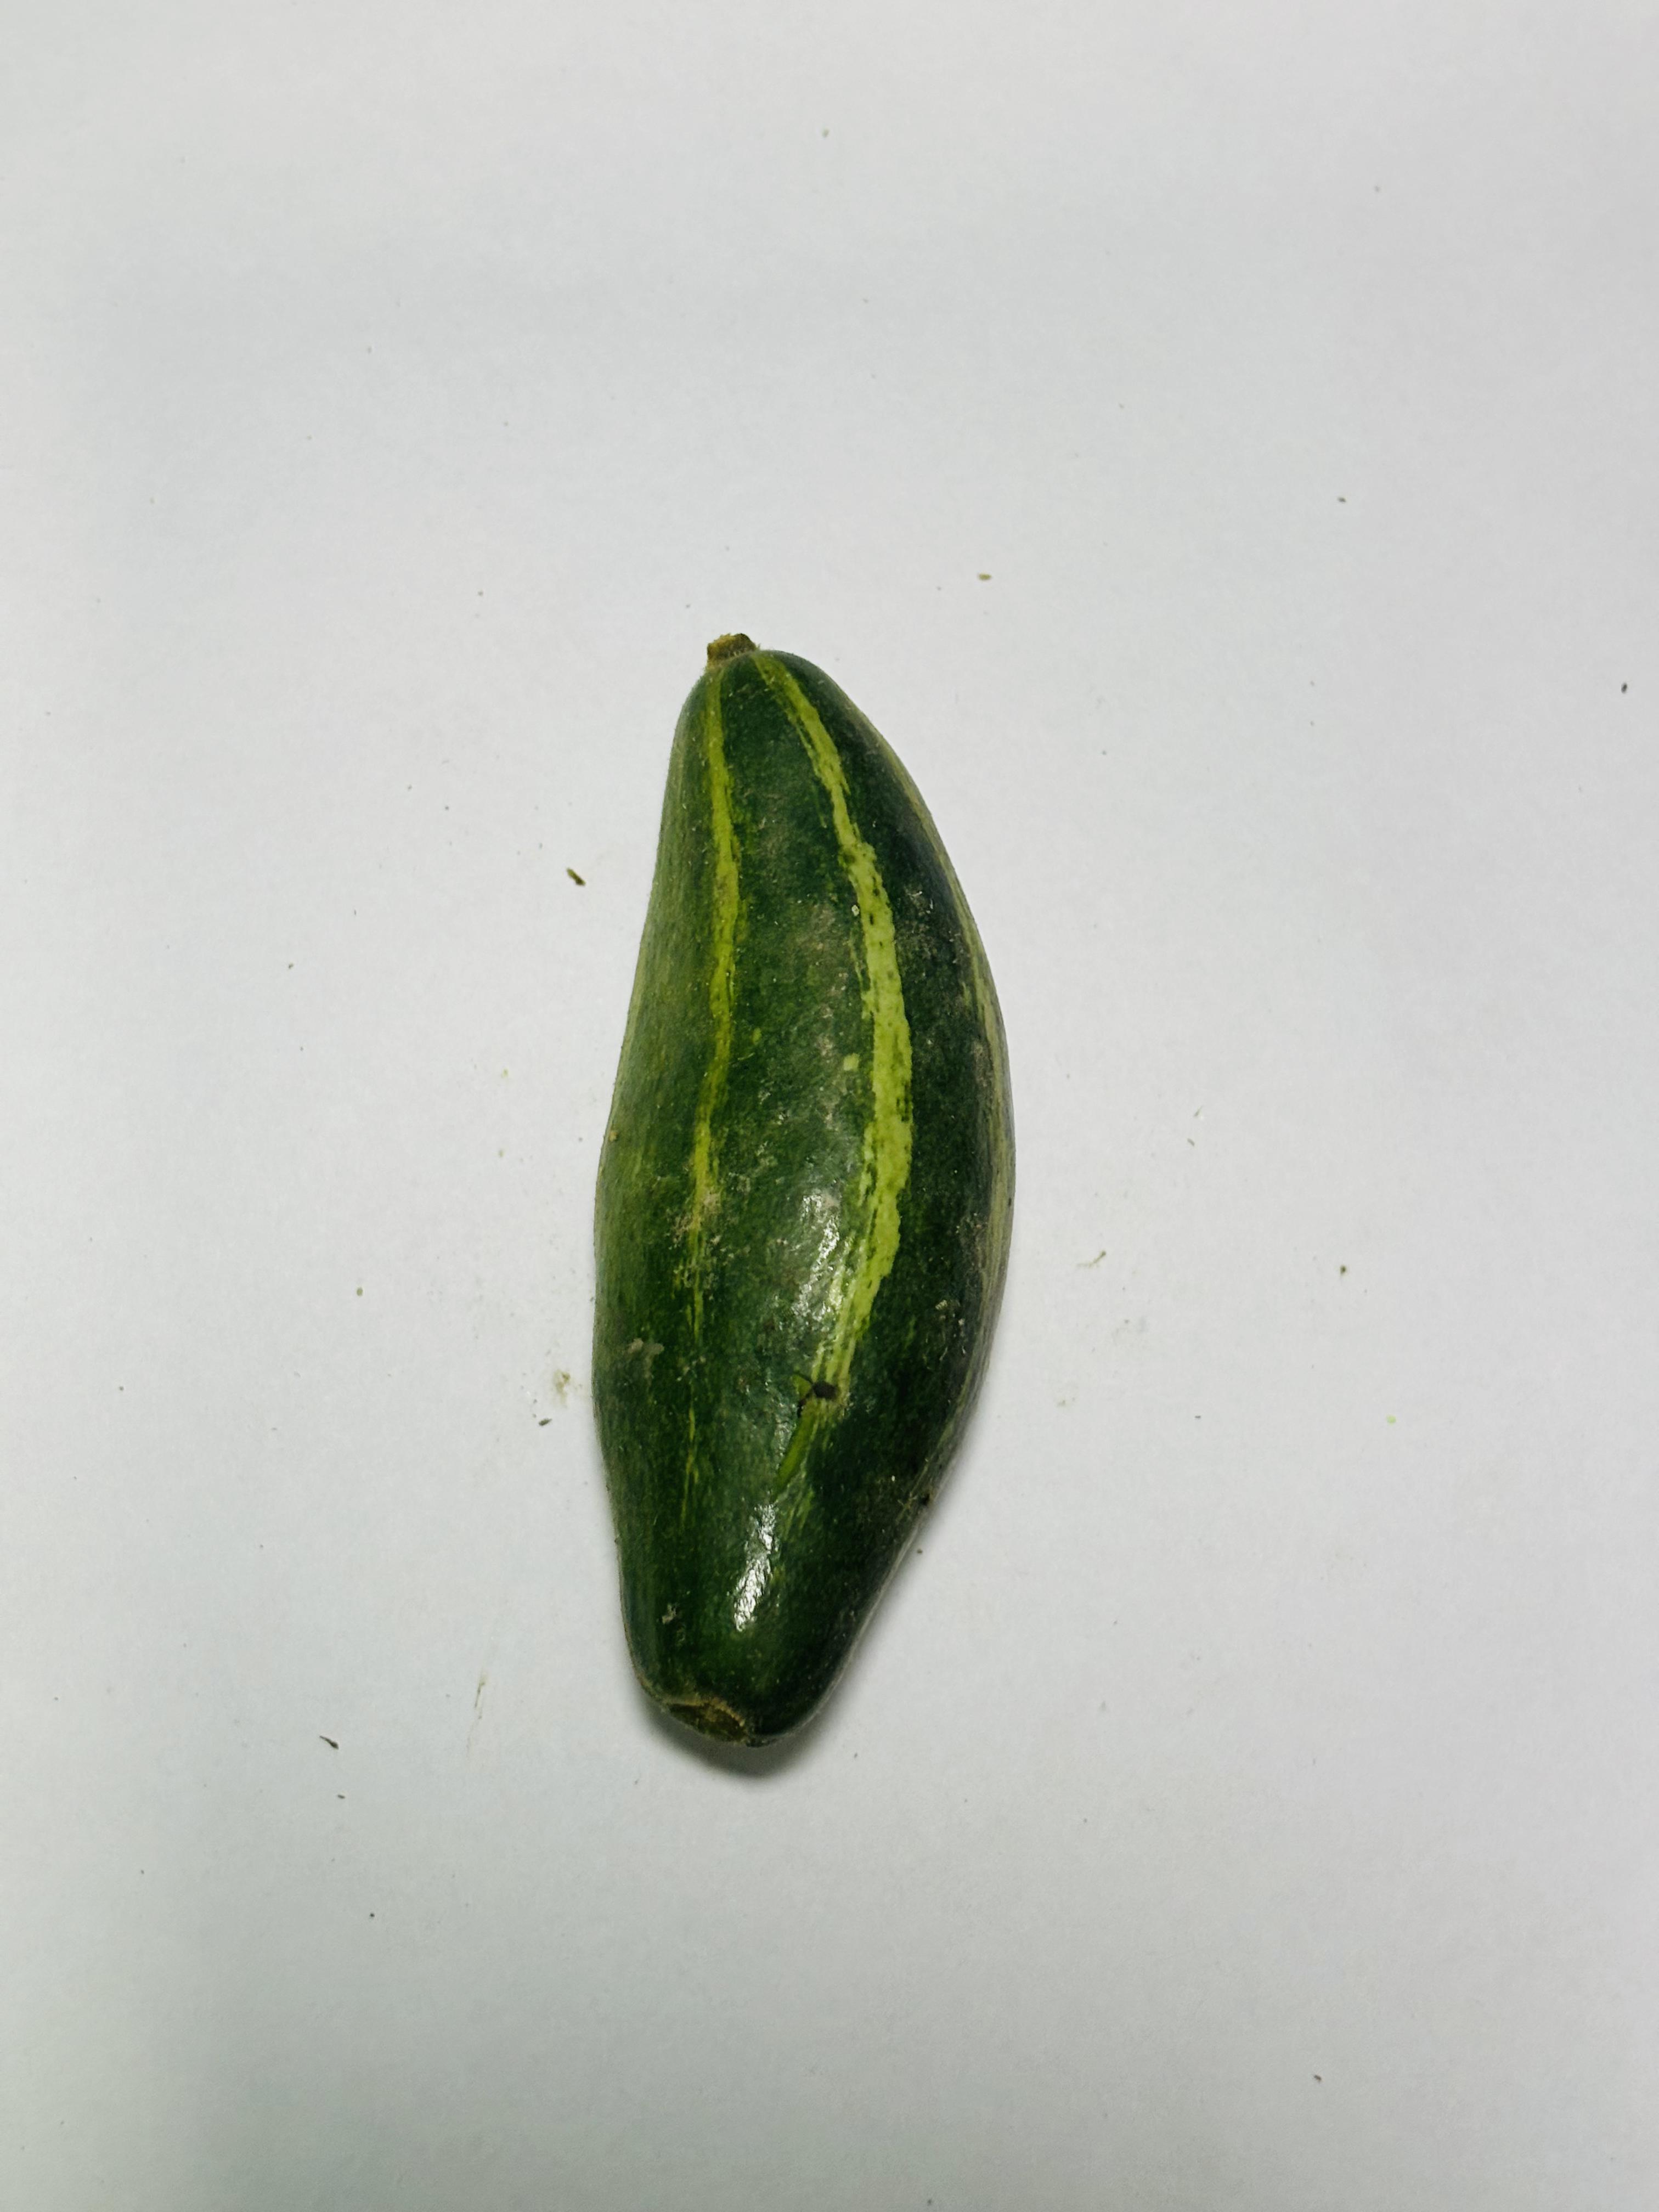
Label: Pointed gourd